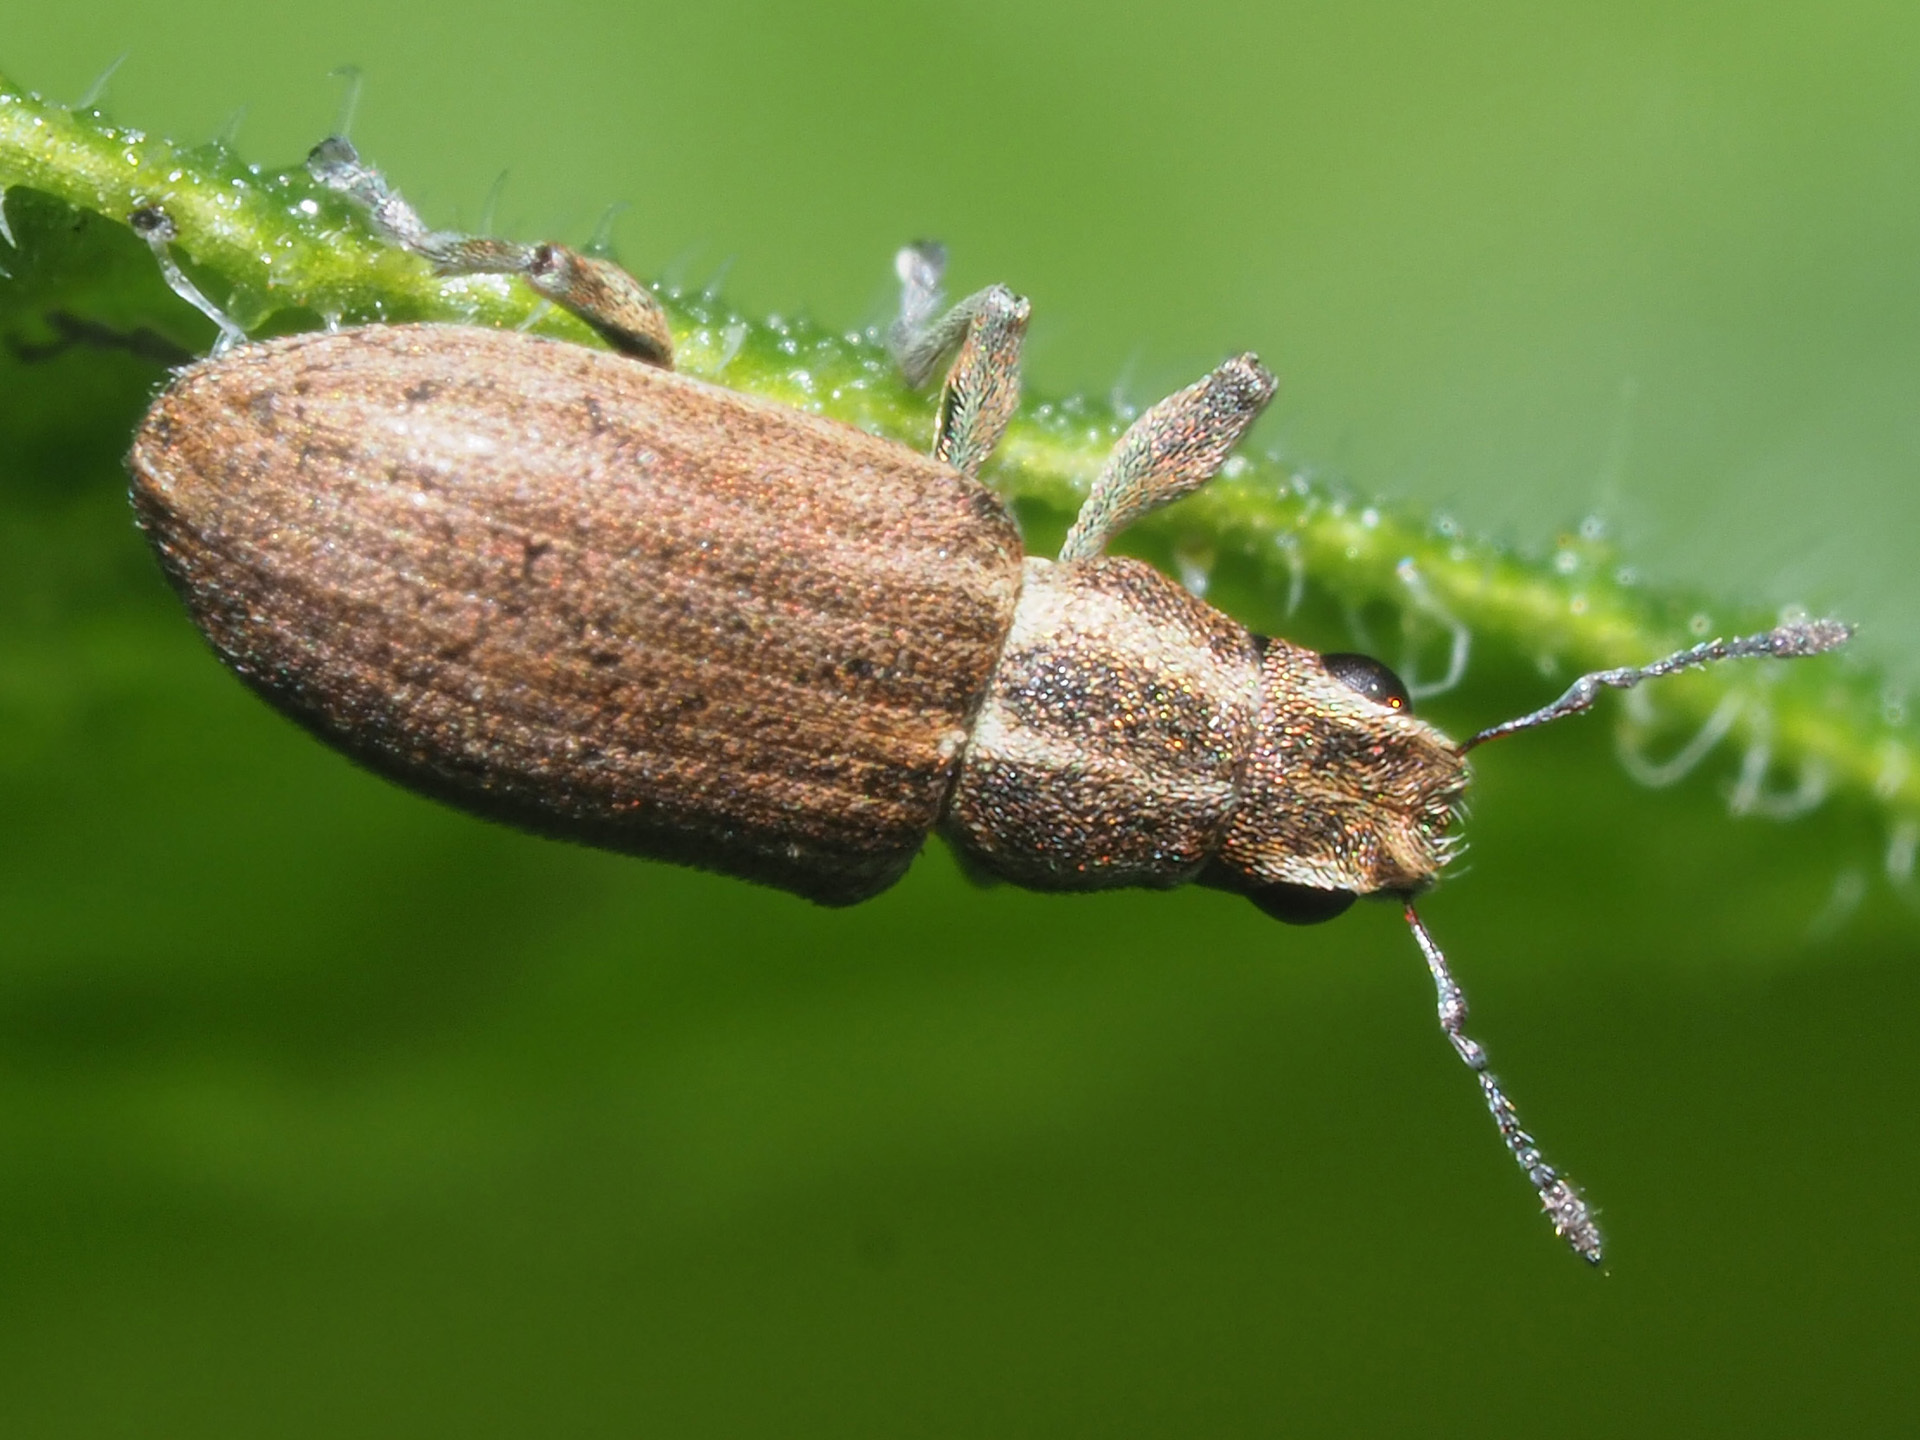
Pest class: pea_leaf_weevil